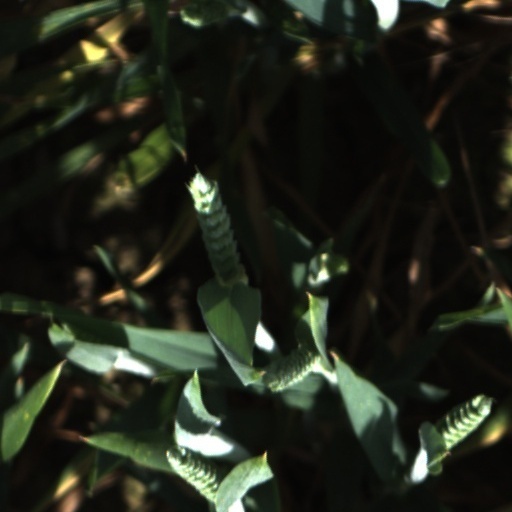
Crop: wheat